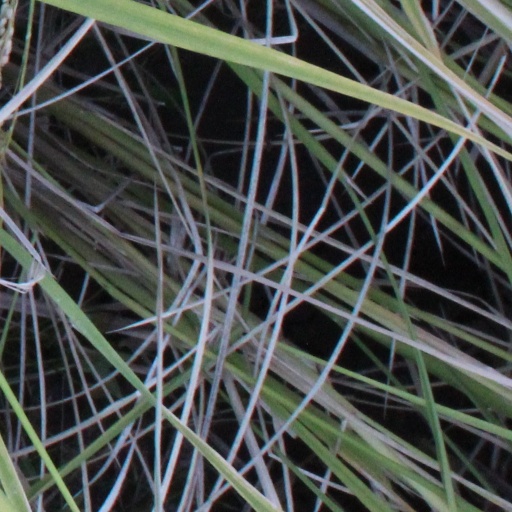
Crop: rice